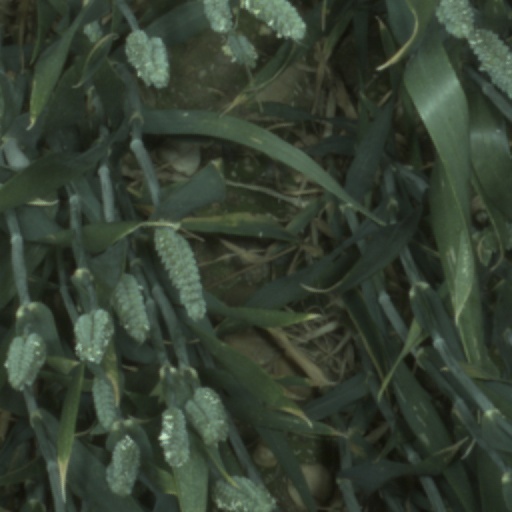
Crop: wheat